Forensic biology

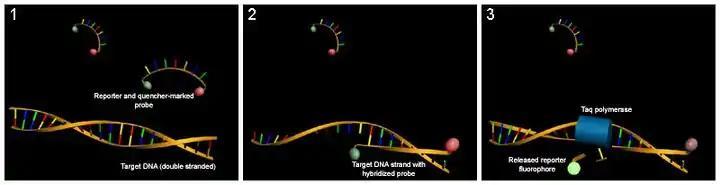
TaqMan Probes

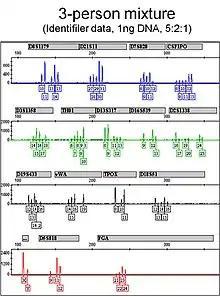
STR electropherogram of a three-person mixture

Laboratory analysis of DNA evidence involves the sample DNA being extracted, quantified, amplified, and visualized. There are several methods of DNA extraction possible including organic (phenol-chloroform) extraction, Chelex extraction, and differential extraction.